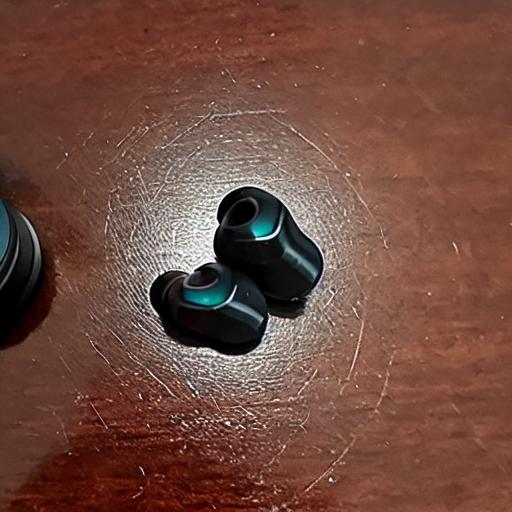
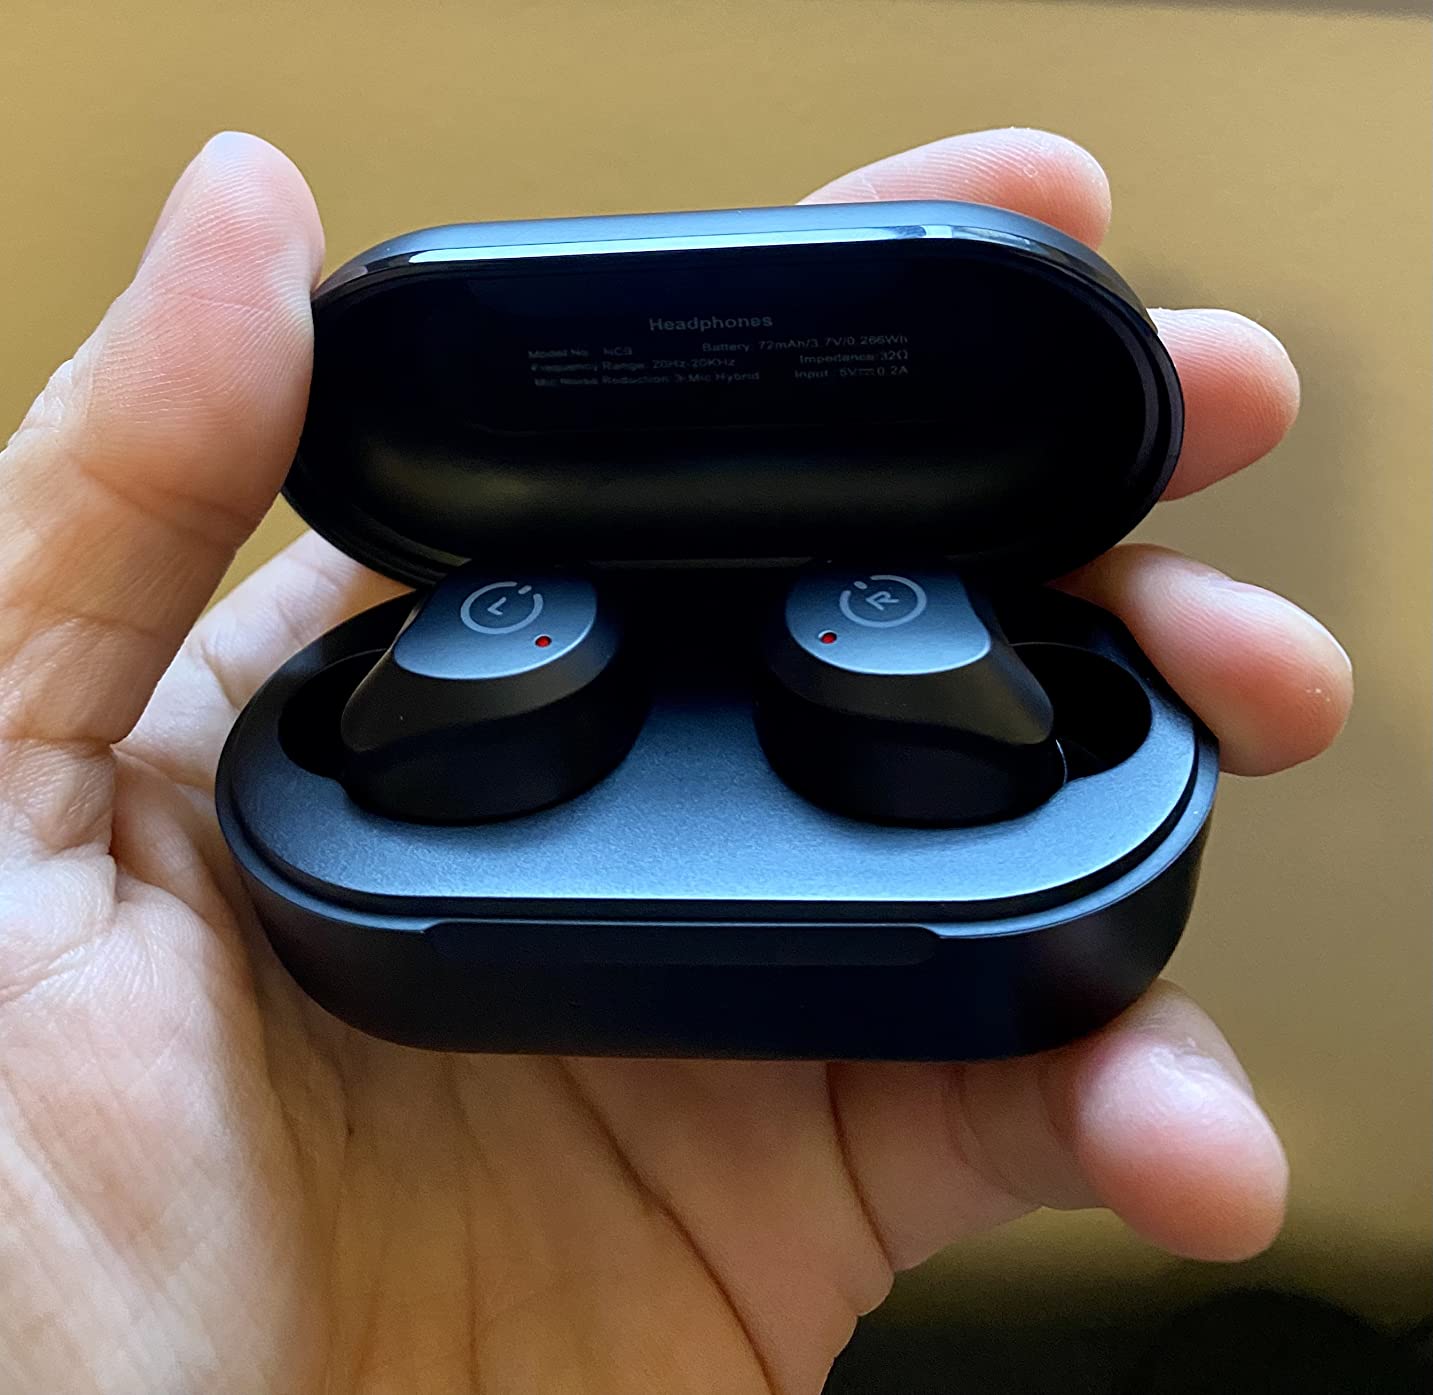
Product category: earbuds
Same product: no